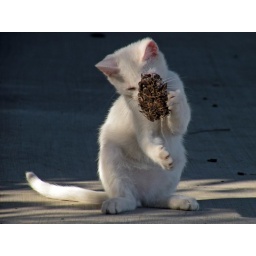
Sicilian cat Bianchetto toying with a pine cone in the sunlight.